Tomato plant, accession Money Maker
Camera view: bottom (45 deg); turntable rotation: 240 degrees
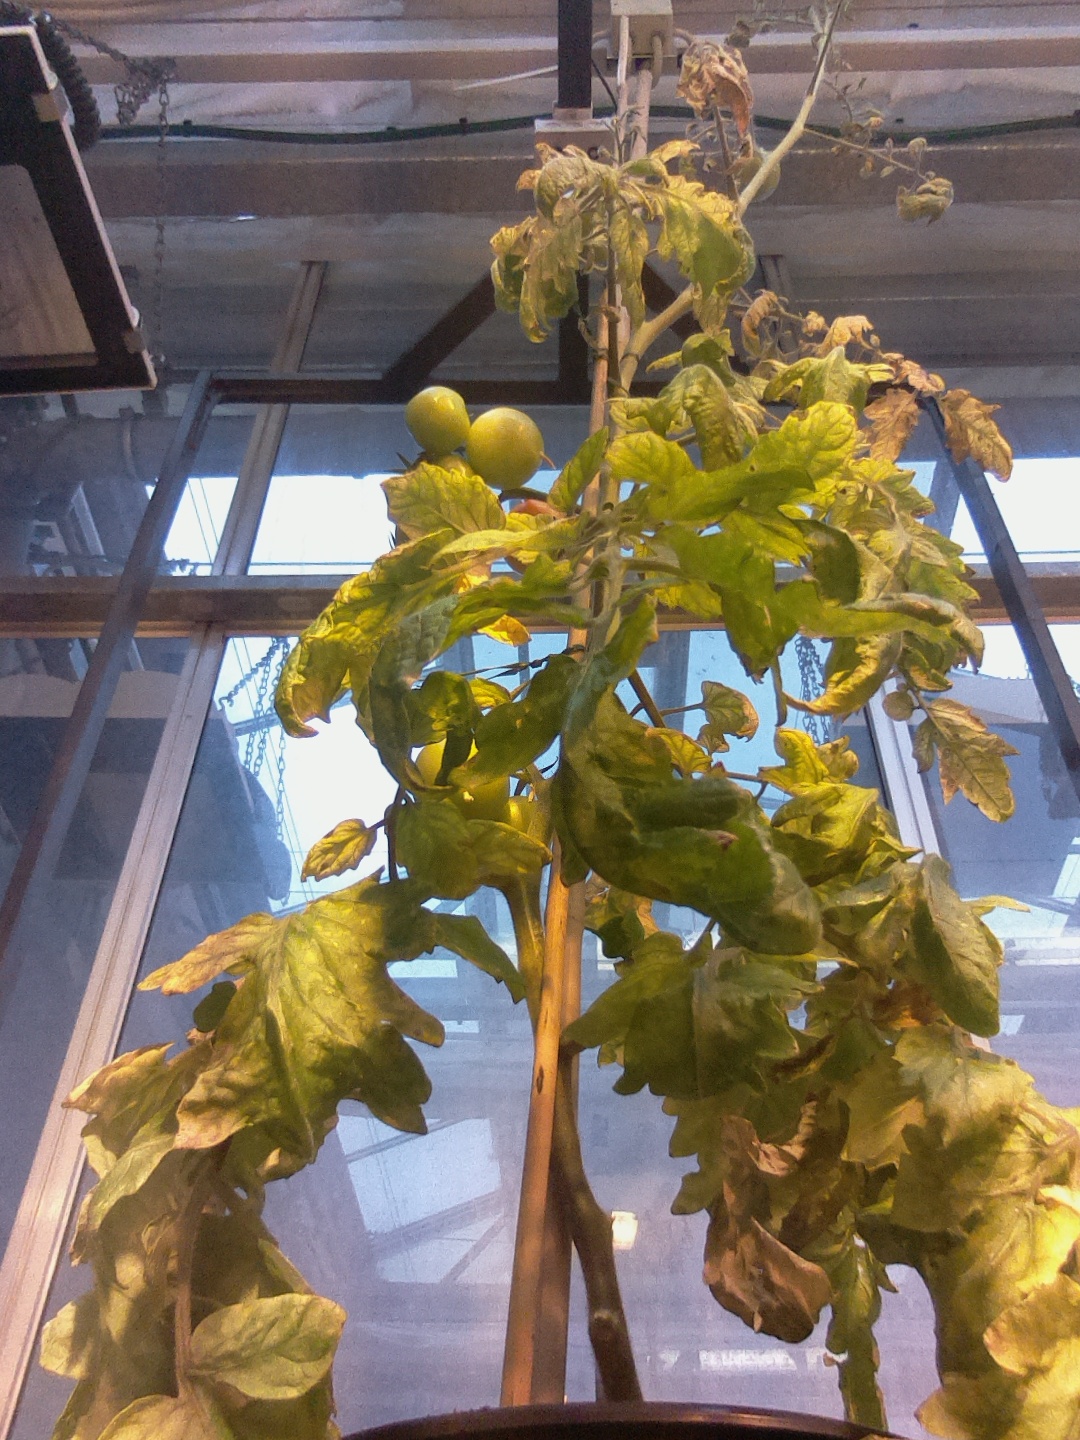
BBCH growth stage 80: fruits start showing typical ripe color (orange -> red)